Viscount Barrington

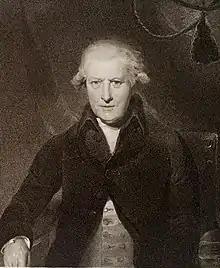
William Barrington, 2nd Viscount Barrington.

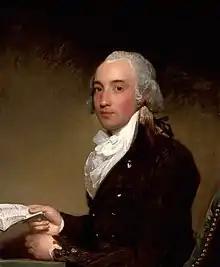
Portrait of Richard Barrington, 4th Viscount Barrington, by Gilbert Stuart, c. 1793–1794

Viscount Barrington, of Ardglass in the County of Down, was a title in the Peerage of Ireland. It was created in 1720 for the lawyer, theologian and politician John Barrington. He was made Baron Barrington, of Newcastle in the County of Limerick, also in the Peerage of Ireland, at the same time.